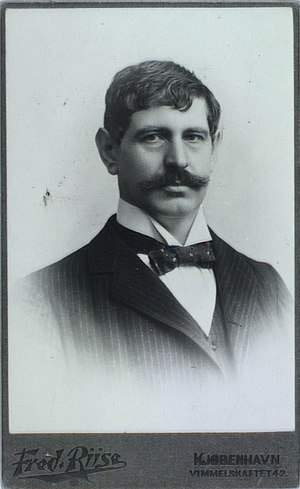
Kristian Dahl
Kristian Dahl
Kristian Anton Anders Dahl var en dansk journalist, redaktør, forfatter og formand for det Danske Journalistforbundet.